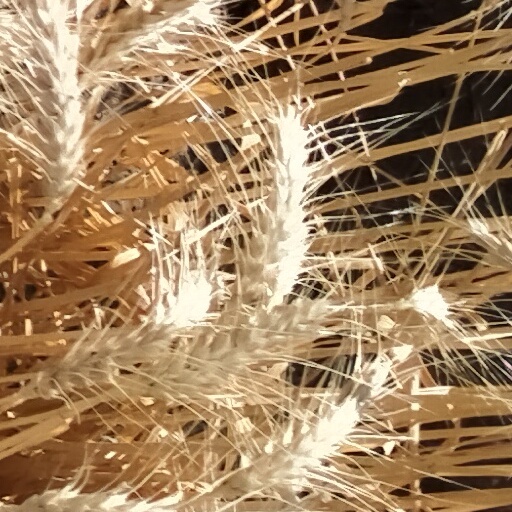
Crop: wheat